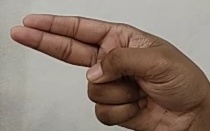
ASL sign: H